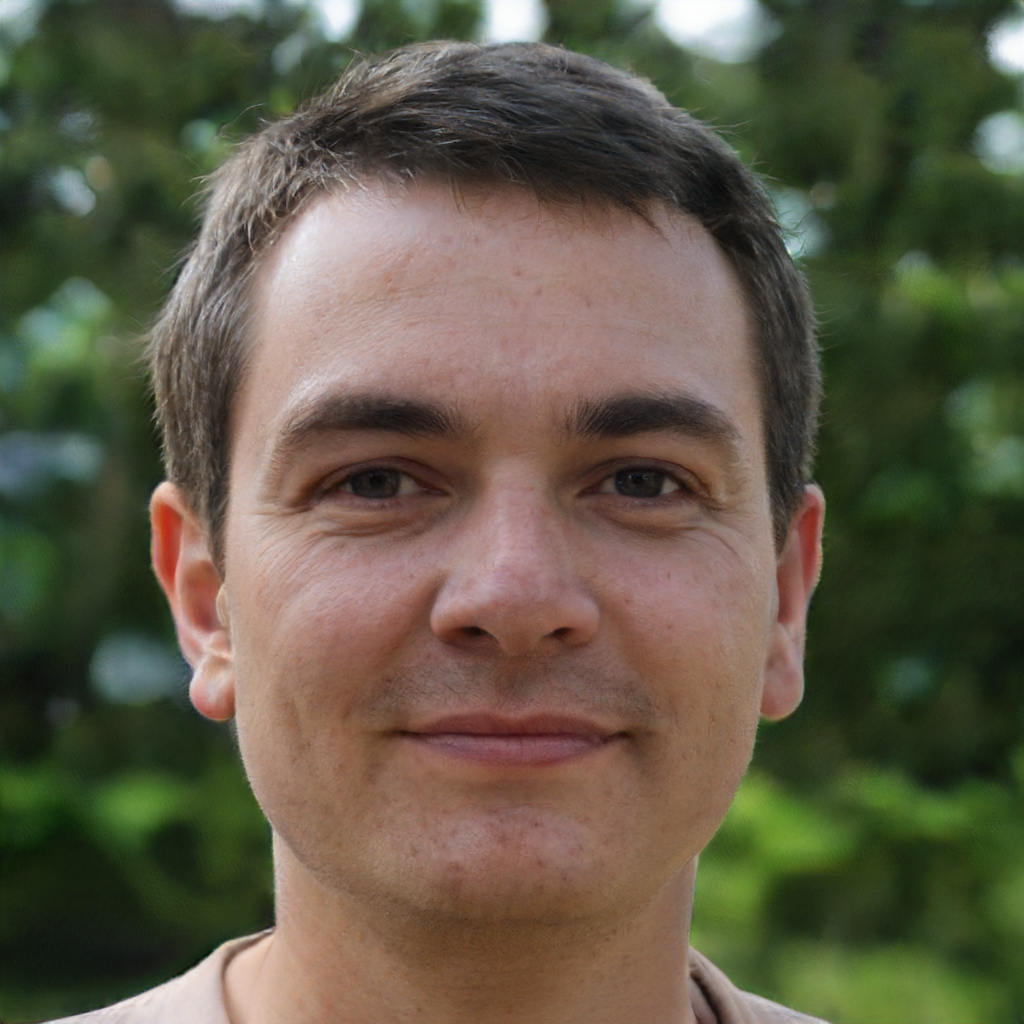
Label: Colored